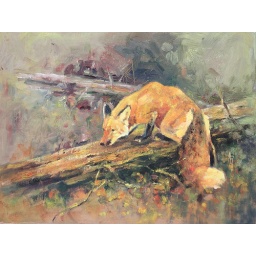
A red fox sniffing around the forest floor.Copyright 2008